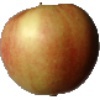
Label: Apple Red 2